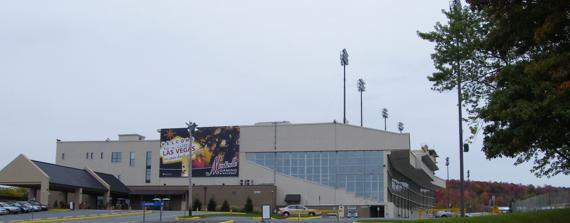
Building: Monticello Raceway
Country: United States of America
Year built: 1958
Horse racing track in New York (state), US Monticello Raceway Monticello Raceway in October 2008 Location 204 Route 17B Monticello , New York Coordinates 41°40′07″N 74°42′52″W / 41.66872°N 74.714563°W / 41.66872; -74.714563 Owned by Empire Resorts Date opened June 27, 1958 Race type harness racing Official website Monticello Raceway is a harness racing track and former casino in Monticello, New York . It is owned and operated by Empire Resorts . The racetrack is nicknamed "The Mighty M" and races standardbred horse races during the afternoons year-round.  The current racetrack is a 1/2 mile oval. The track opened on June 27, 1958 in order to attract more people to Monticello's resort area. There had been attempts since 2000 to add a full-fledged Indian gaming casino operated by the St. Regis Mohawk tribe at the raceway, but they were met with backlash. Several Atlantic City casino operators, including Donald Trump , fought the proposal. Trump was fined for not disclosing his lobbying efforts.  In January 2008, Dirk Kempthorne , Secretary of the United States Department of the Interior vetoed any Mohawk plans for a casino saying the Mohawk reservation on the Canada–United States border was too far from the track. The casino at the raceway operated under a state license permitting slot machines at designated race tracks. In 2006, the track was the site of the so-called "Monticello Miracle", in which a racehorse hit World War II veteran Don Karkos in the exact spot where he had received shrapnel and lost sight in one of his eyes during a World War II naval battle aboard USS Rapidan (AO-18) . This blow caused him to regain his sight, most likely by dislodging the shrapnel. Eventually, in February 2018, a full casino named Resorts World Catskills opened nearby, which was also owned by the same parent company as Monticello Raceway. In April 2019, the slots and racino part of Monticello Raceway were closed permanently, though, as of September 2023, racing continues year-round during the day from Mondays through Thursdays and on some Fridays when Monday is a holiday. There is a small OTB facility in a portion of the old racino/grandstands and an even smaller outdoor betting trailer with 1 or 2 mutuel tellers. References